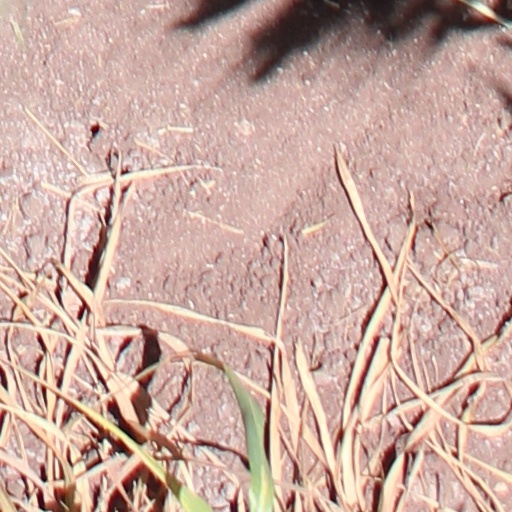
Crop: wheat